Myself (Jolin Tsai album)

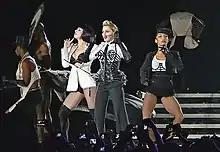

On July 14, 2010, Tsai released the single "Honey Trap". The music video, directed by Cha Eun-taek and costing NT$10 million to produce, premiered on July 27. In the video, Tsai performs vogue dance. She shared, "When I first heard the demo of 'Honey Trap', I wanted to dance in a voguing style. So, I asked Teacher Bruce Chang to help me find an instructor, and we eventually found a vogue teacher from the American reality show "America's Next Top Model". This teacher not only taught me the dance moves but also explained the origins of voguing and emphasized the confidence and attitude behind the dance." The song also pays tribute to Tsai's icon Madonna. She said, "When it comes to vogue, you naturally think of Madonna's iconic song 'Vogue'. Her ever-changing image and dedication have always inspired me deeply."